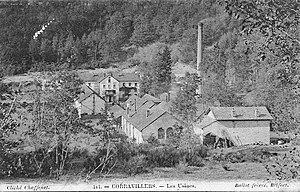
Usines de Corravillers.
La Région des Mille étangs, aussi appelée Plateau des Mille étangs, est une zone géographique de plus de 220 km² située dans la partie nord-est du département de la Haute-Saône en région Bourgogne-Franche-Comté.
Corravillers est une commune française située dans le département de la Haute-Saône, en région Bourgogne-Franche-Comté.